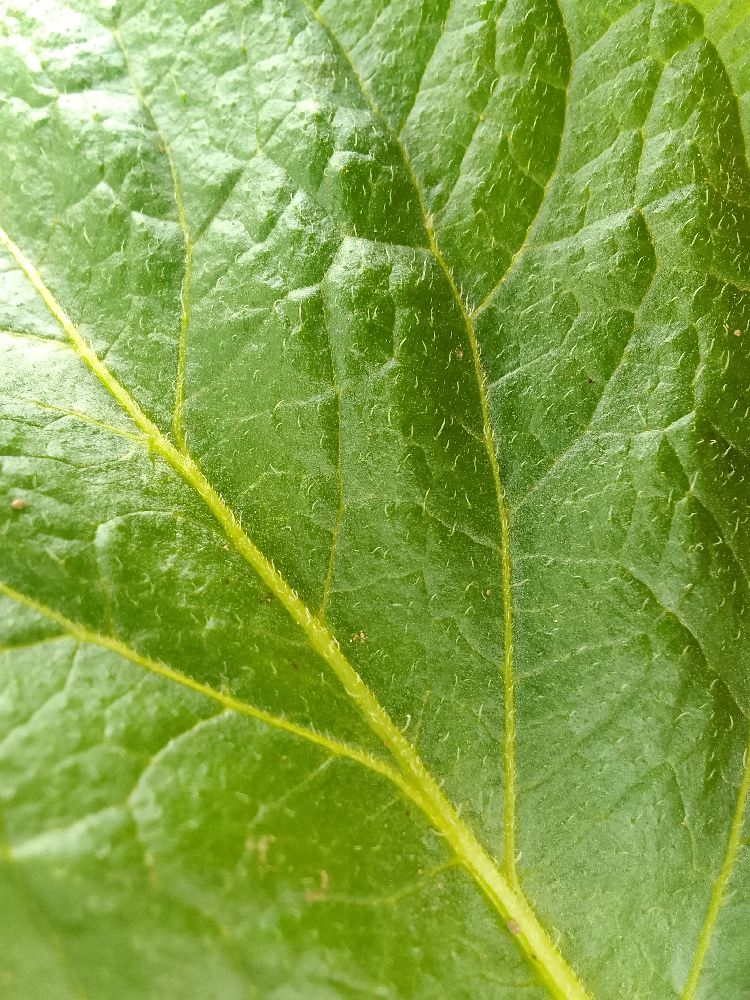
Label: Healthy